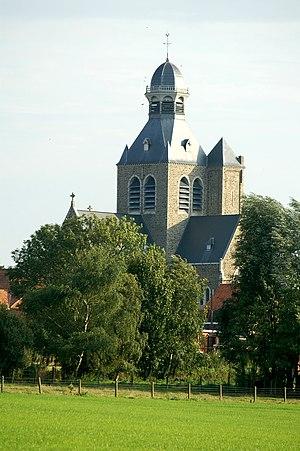
Cette page regroupe l'ensemble des monuments classés de la ville belge de Messines.